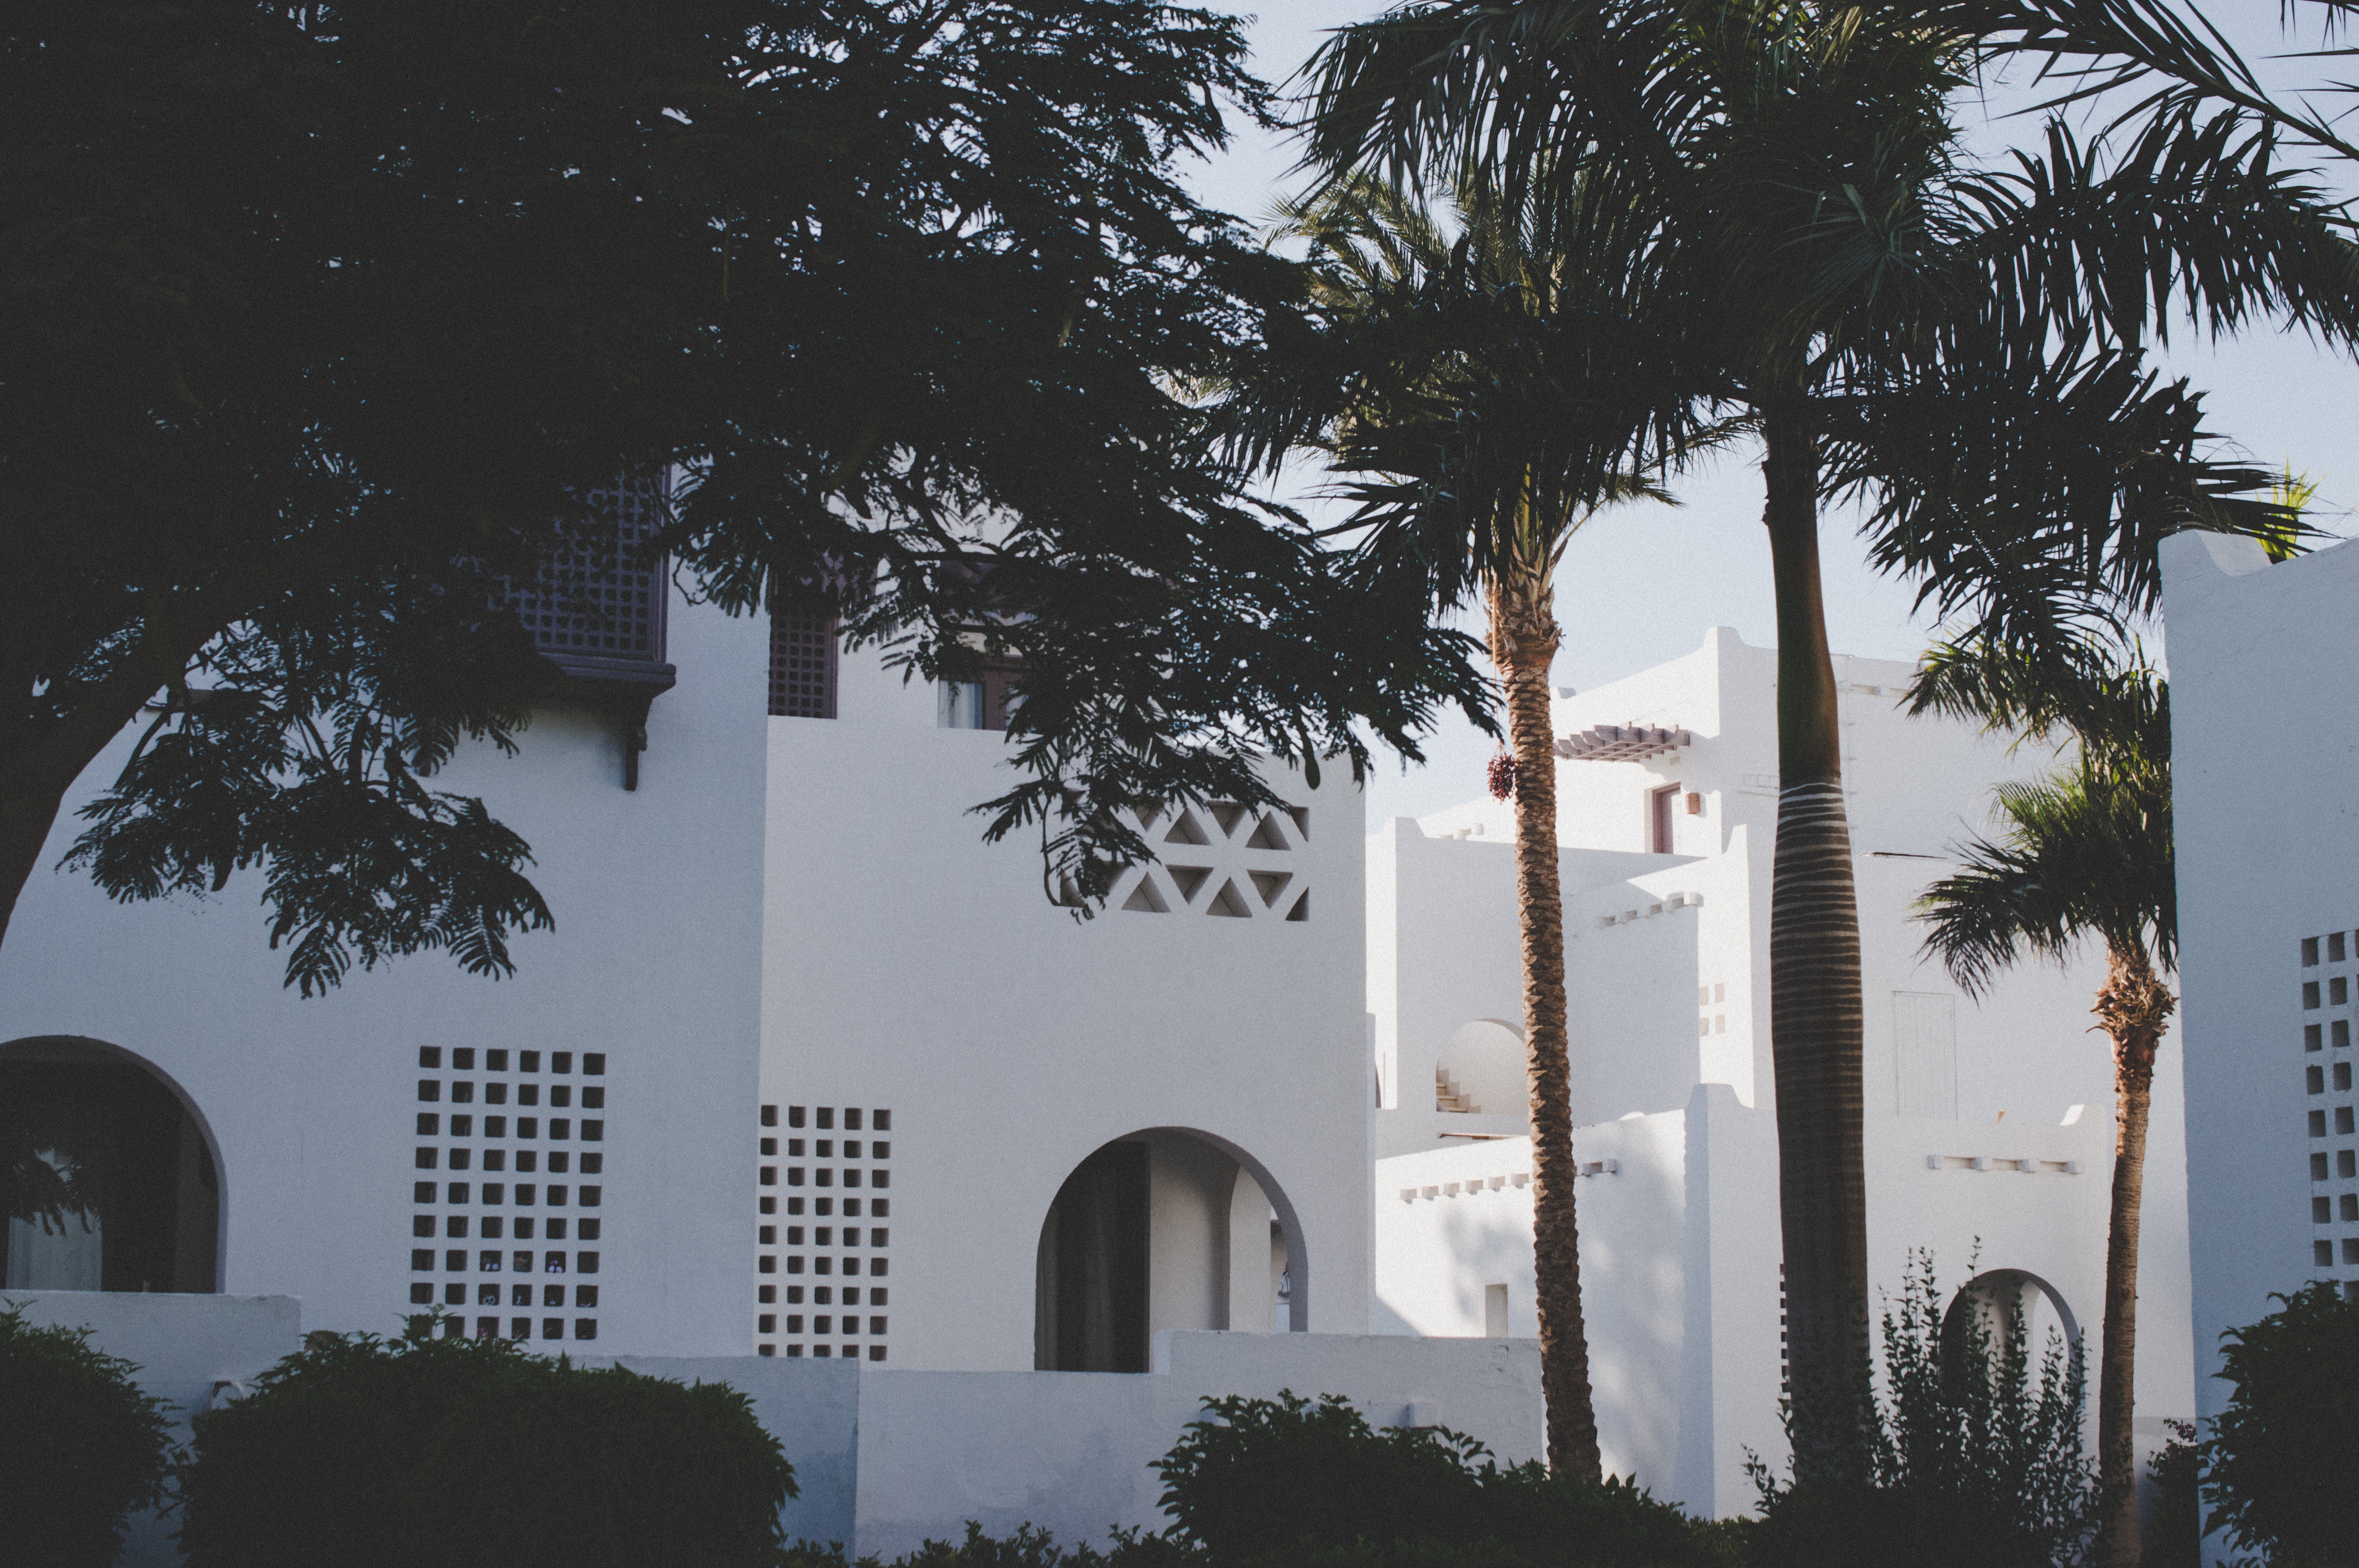
tree, landmark, architecture, palm tree, arecales, building, sky, arch, facade, plant, place of worship